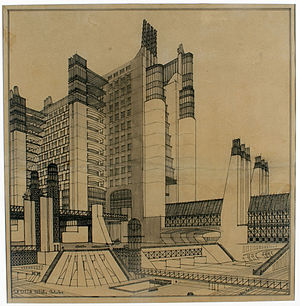
Futurisme
Eksempel på futuristisk arkitektur af Antonio Sant Elia
Futurismen er en kunstnerisk avantgardebevægelse med udspring i Italien i begyndelsen af 1900-tallet. Futuristerne hyldede byen, støjen, farten og krigen som det nye århundredes mentalitet i et opgør med al gammel museumskunst.